2019 Dayton shooting

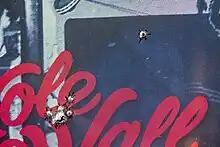
Bullet holes in a window a day after the shooting

Miami Valley Hospital received 16 victims from the shooting, of whom five were admitted, with one in critical condition. Kettering Health Network, comprising nine hospitals in the area, received nine victims, with three in serious condition and three in fair condition. By 10:00 a.m. on the same day, 15 of 27 hospitalized people had been discharged.